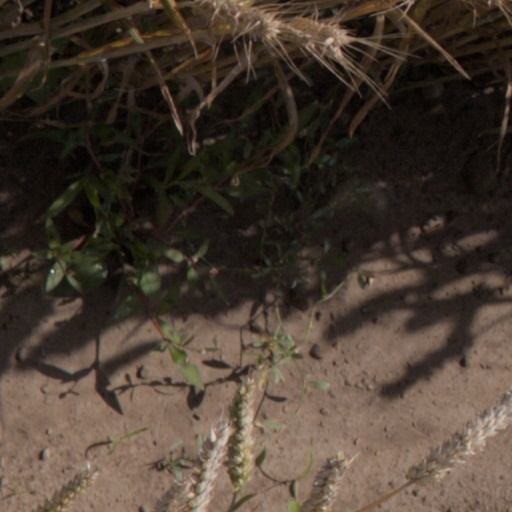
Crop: wheat